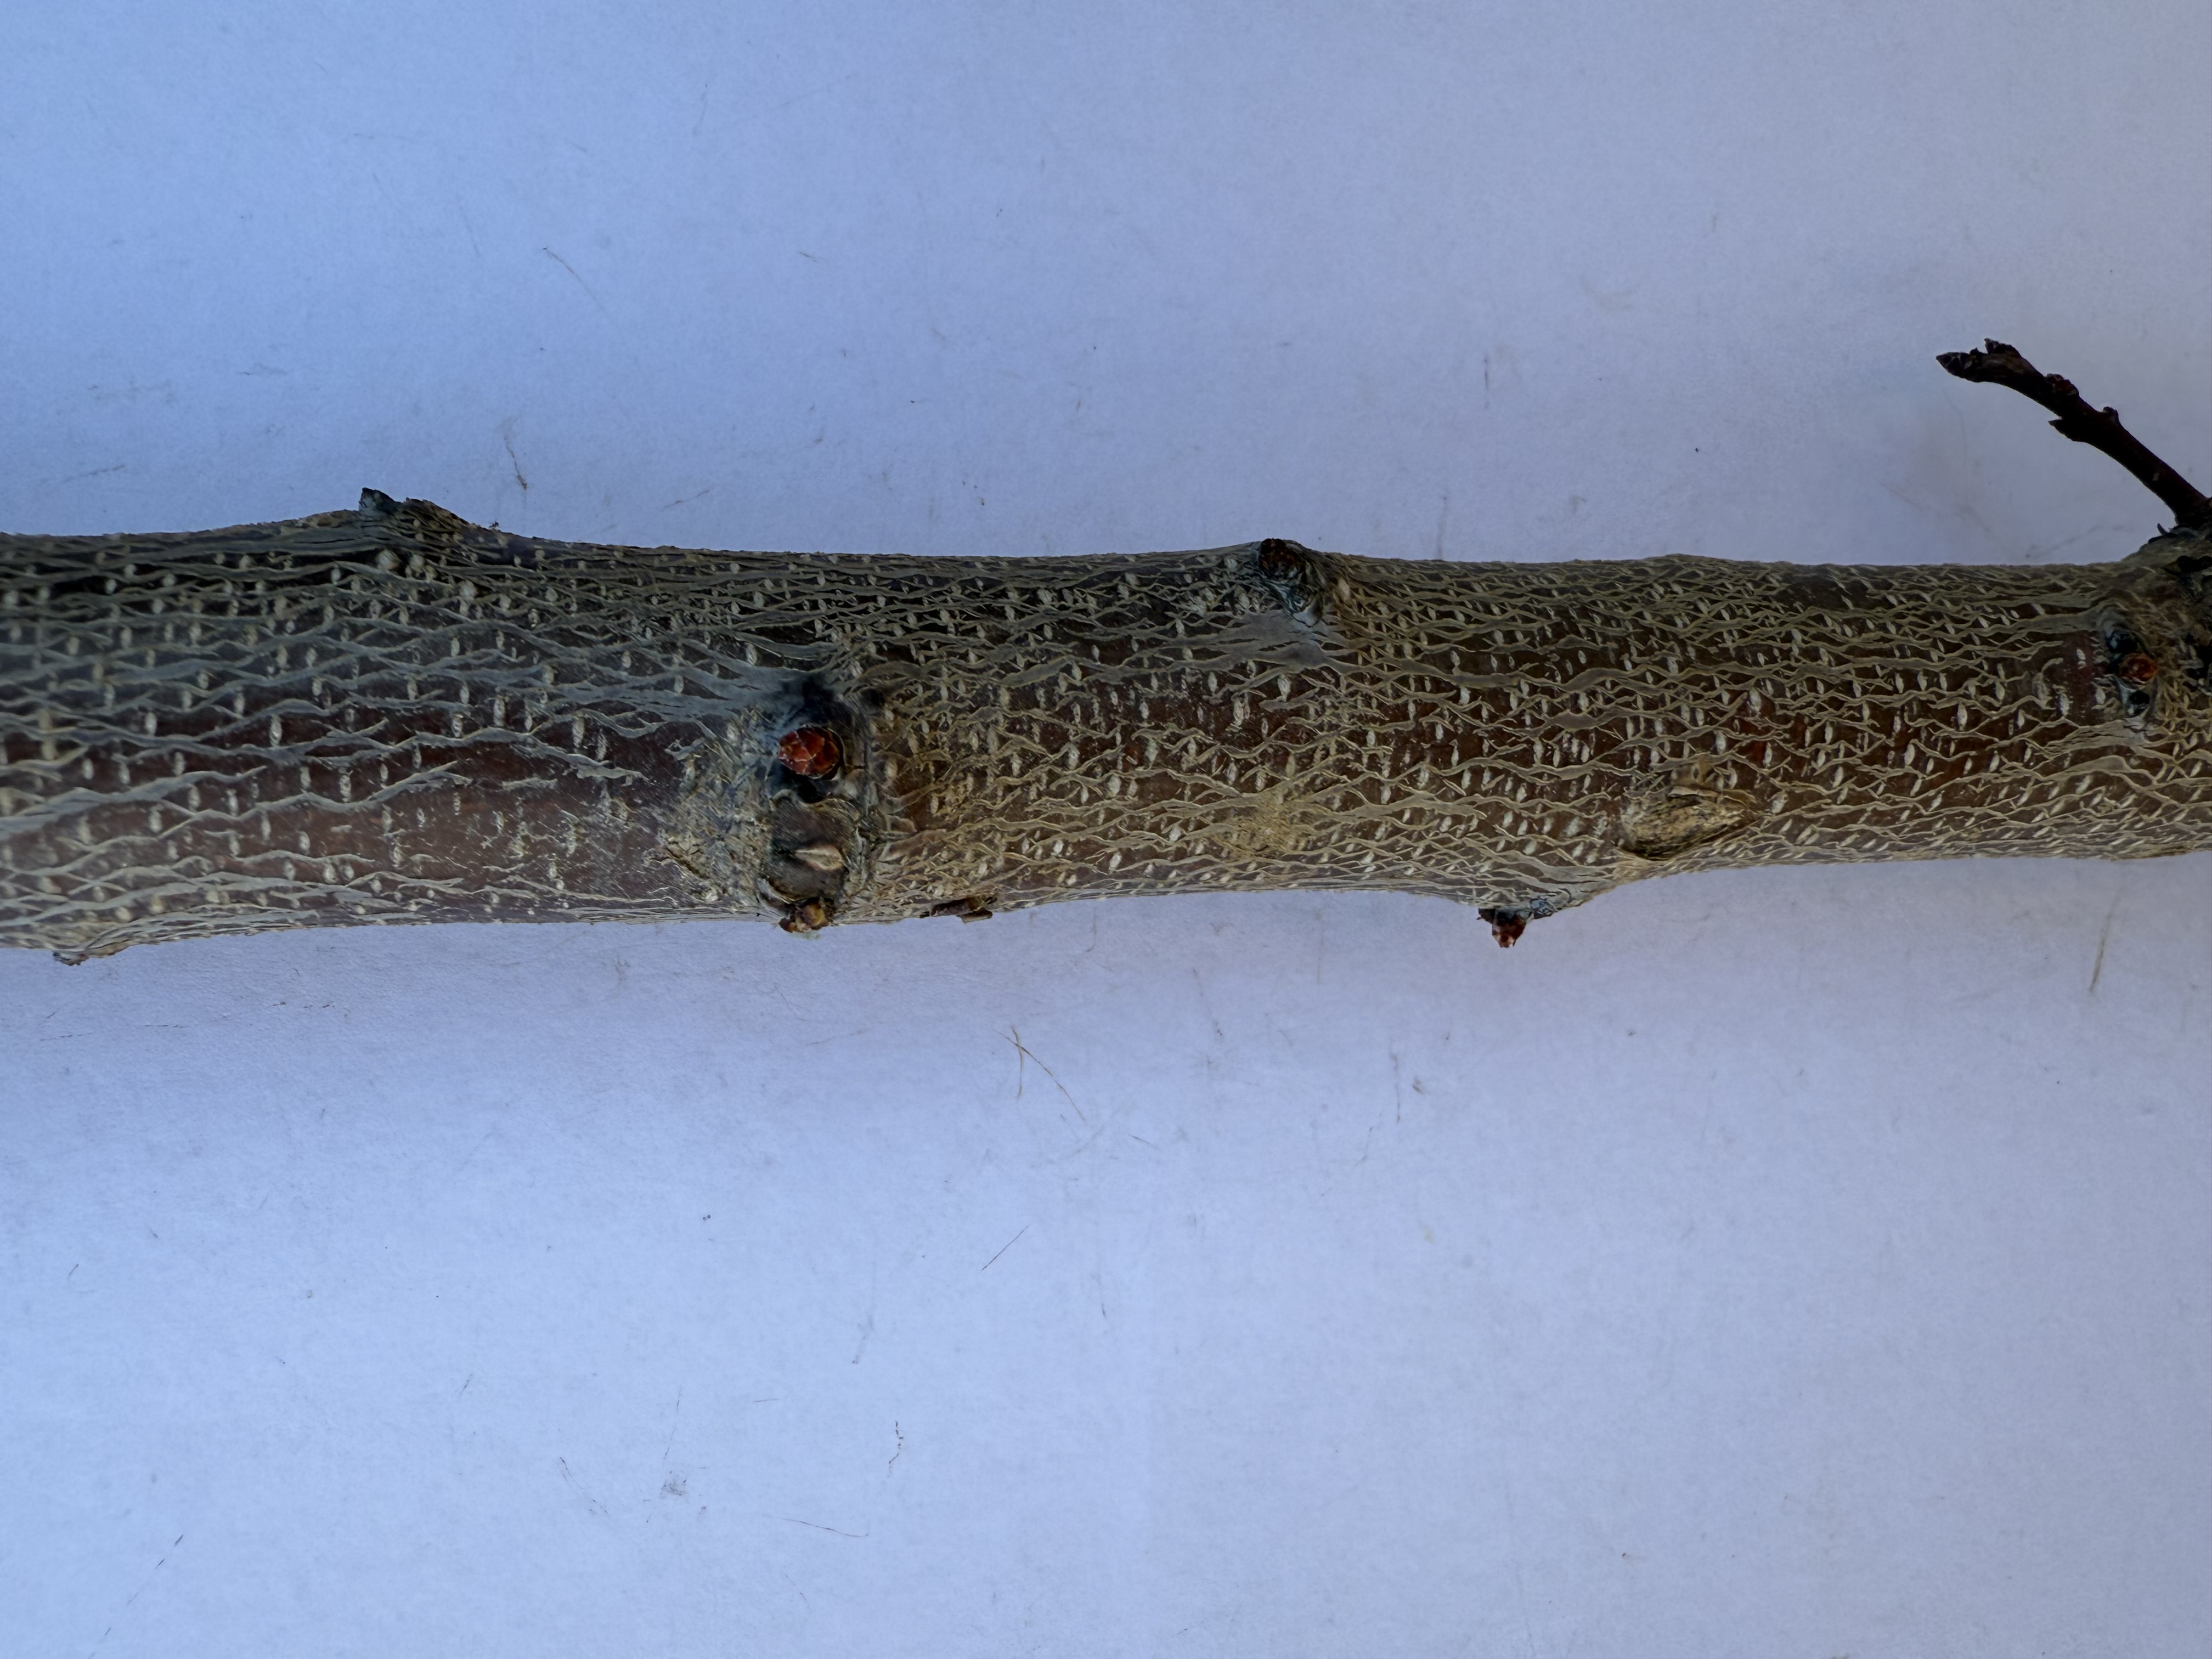
Variety: Igdir Apricot